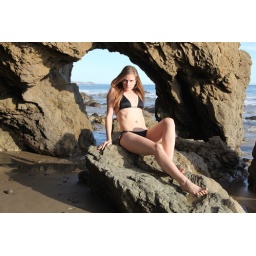
Photoshoot of a pretty model with long blonde hair and blue eyes in a black bikini.